Ted Kennedy 1980 presidential campaign

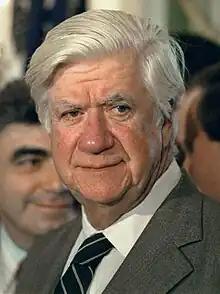
Speaker of the House Tip O'Neill

On October 29, 1979, an official "Kennedy for President Committee" was formed causing multiple state level draft committees to disband, but the majority of these committees were restructured into official committees that suffered from a lack of organization. The same day, Kennedy legally became a candidate and informed the Federal Election Commission that the "Kennedy for President Committee" would be raising campaign funds on his behalf. On October 30, it was reported that Kennedy would declare his candidacy on November 7 in Boston. After spending the past weeks giving speeches critical of Carter, Kennedy announced on November 7, 1979, his intention to seek the Democratic nomination for president, despite statements made by Kennedy's mentor and Speaker of the House Tip O'Neill saying that he did not expect him to run, in Faneuil Hall, Boston, Massachusetts where he made statements attacking Carter for his "lack of a clear summons from the center of power".